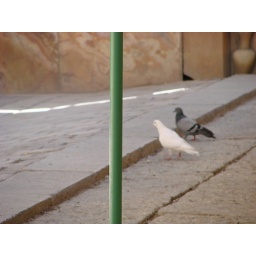
white turtle in Imam Mosque in Esfahan